Lamar Boulevard Bridge

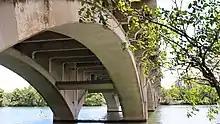
The bridge's substructure, viewed from the south shore

The Lamar Boulevard Bridge is an open-spandrel deck arch bridge made of poured-in-place reinforced concrete. It crosses the Colorado River with six identical spans, supported by five concrete piers on the river bed and by concrete abutments at the ends. The deck carries four roadway lanes, flanked by a sidewalk and metal balustrade on either side. The piers (originally visible, but now largely submerged) and pedestrian guardrails show Art Deco details, such as vertical fluting, which indicate the period of the bridge's construction.